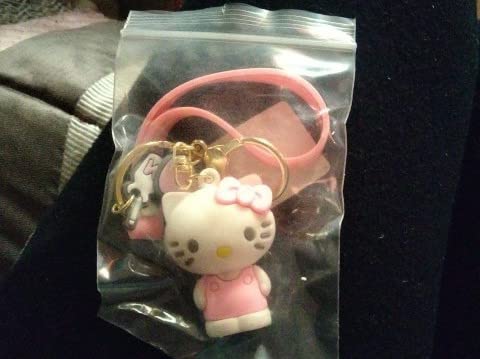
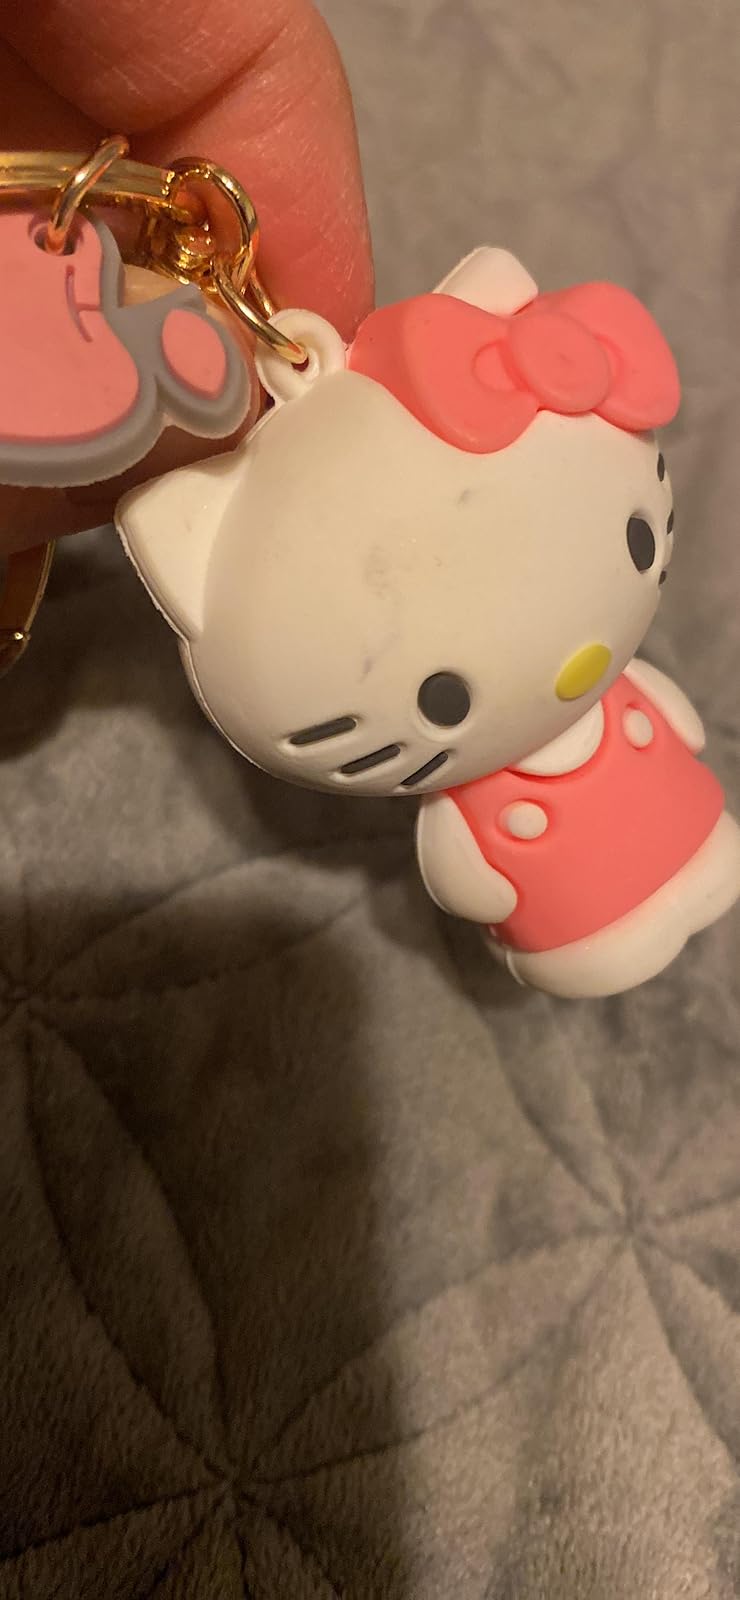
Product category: accessories_keychain
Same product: no